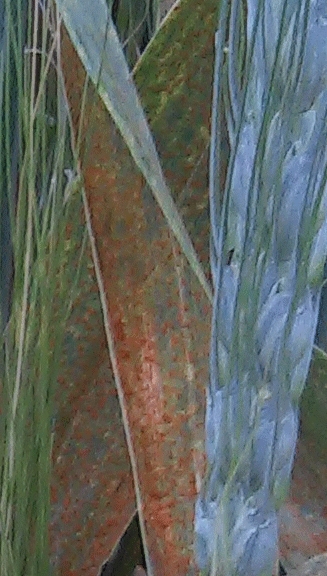
Label: Wheat___Brown_Rust